Answer in natural language. Considering the relative positions, is abstract painting in a black frame above or below metal-framed black chair (marked B)? Choose between the following options: below or above
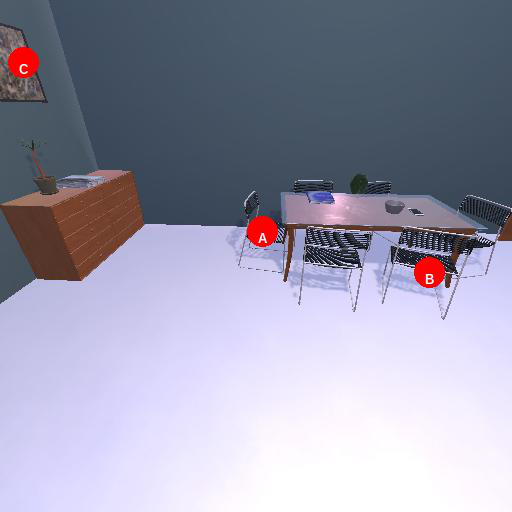
<answer>above</answer>